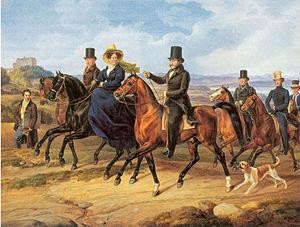
Charles-Egon II, Prince de Fürstenberg était un homme politique allemand. De 1804 à 1806, il fut le dernier prince souverain de Fürstenberg avant sa médiatisation. Il a également servi en tant que premier vice-président de la Chambre haute de la Badische Ständeversammlung.